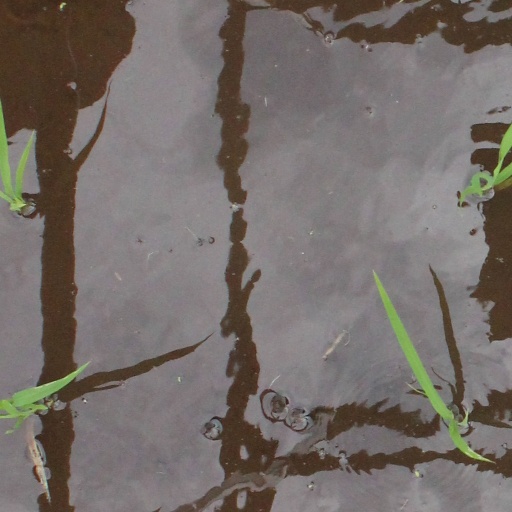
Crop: rice